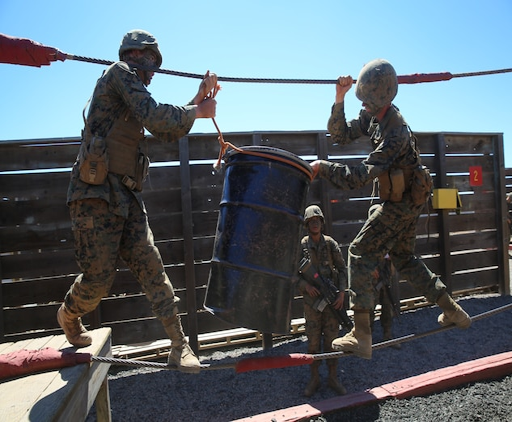
recruits work together to get simulated equipment across a bridge during the stalls event .